Me Me Lai

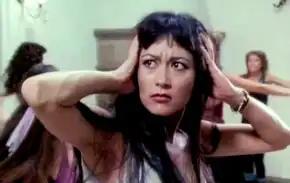
Me Me Lai in "The Optimist" (1983)

Me Me Lai (born 3 November 1951), sometimes billed as Me Me Lay or Meme Lay, is a Burmese-British actress and television host who worked mainly in British and Italian films, most notably in the horror genre.